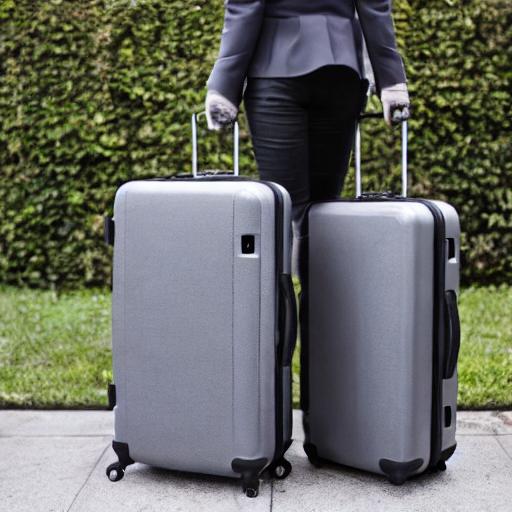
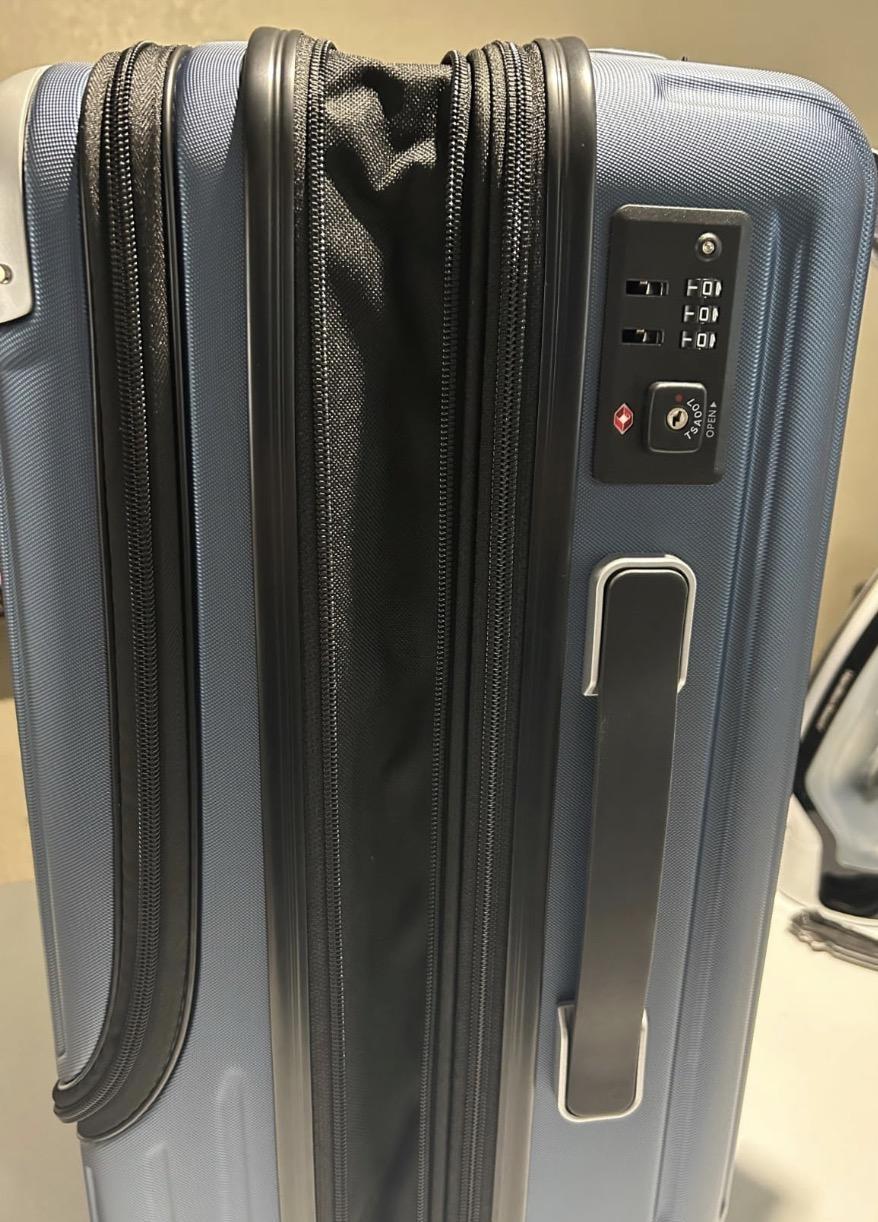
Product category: items_tea
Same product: no